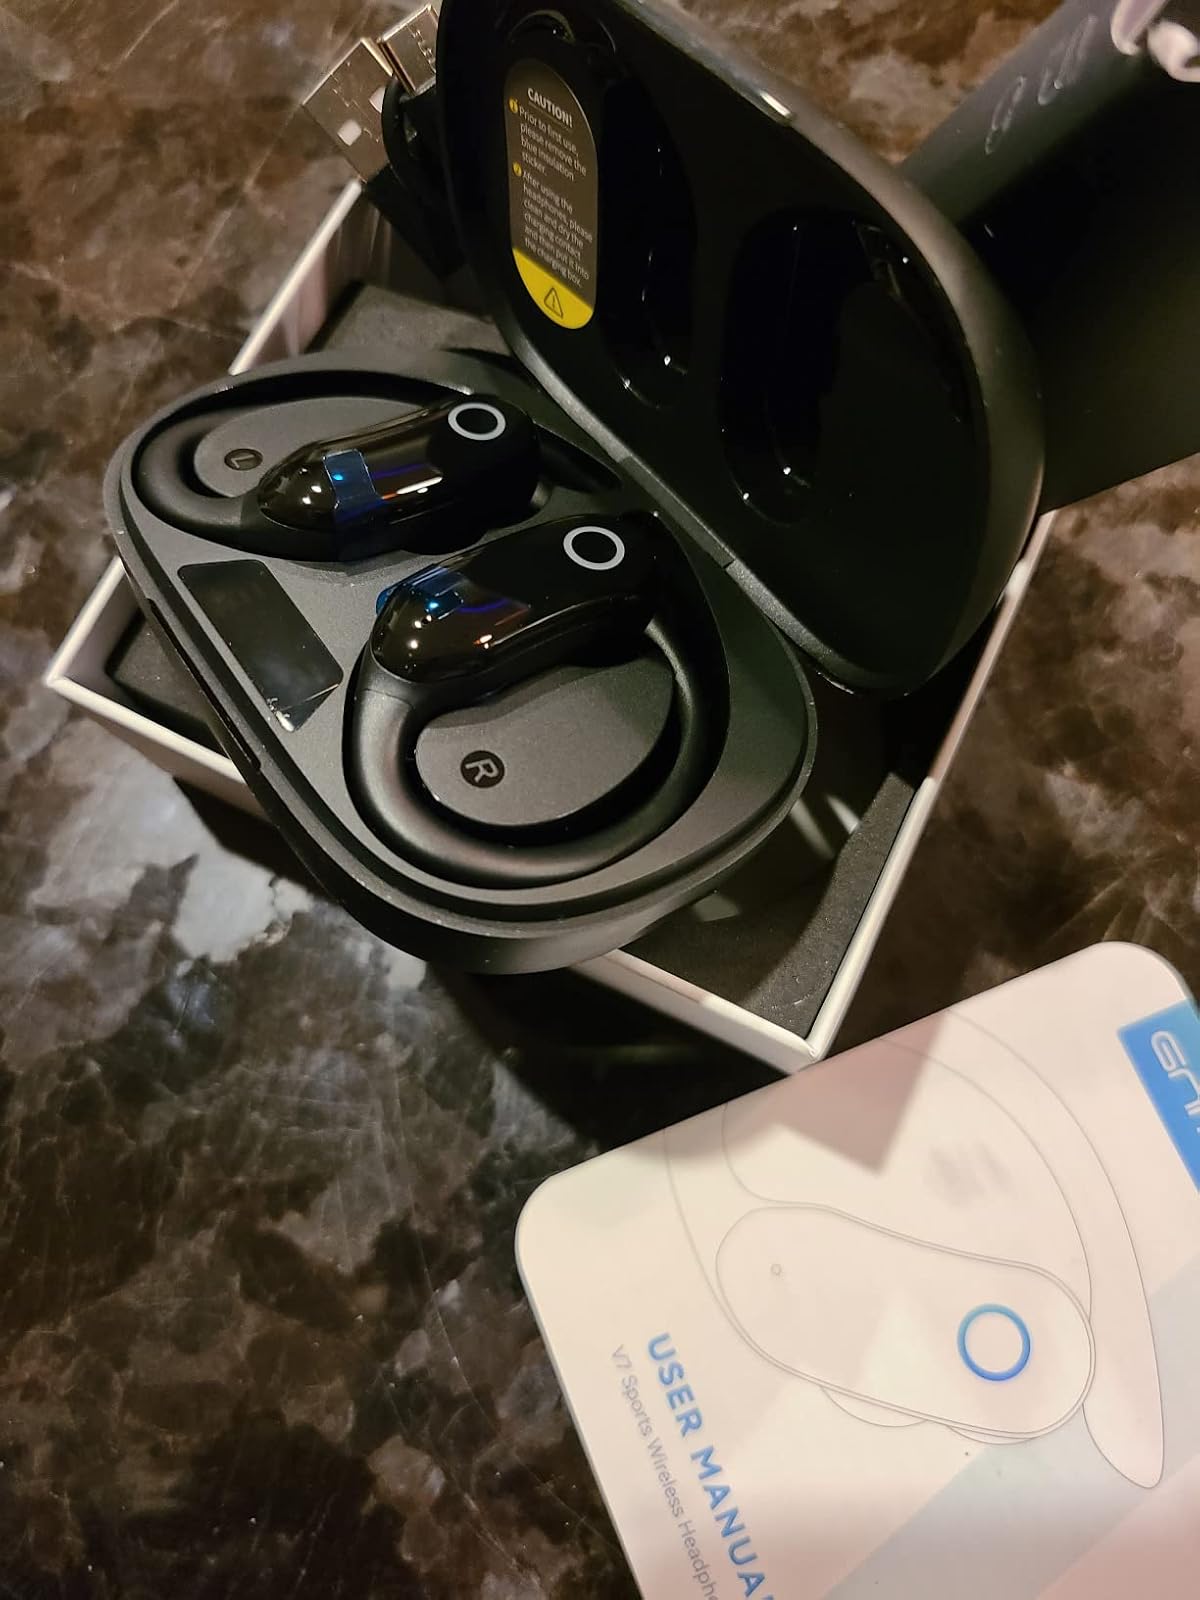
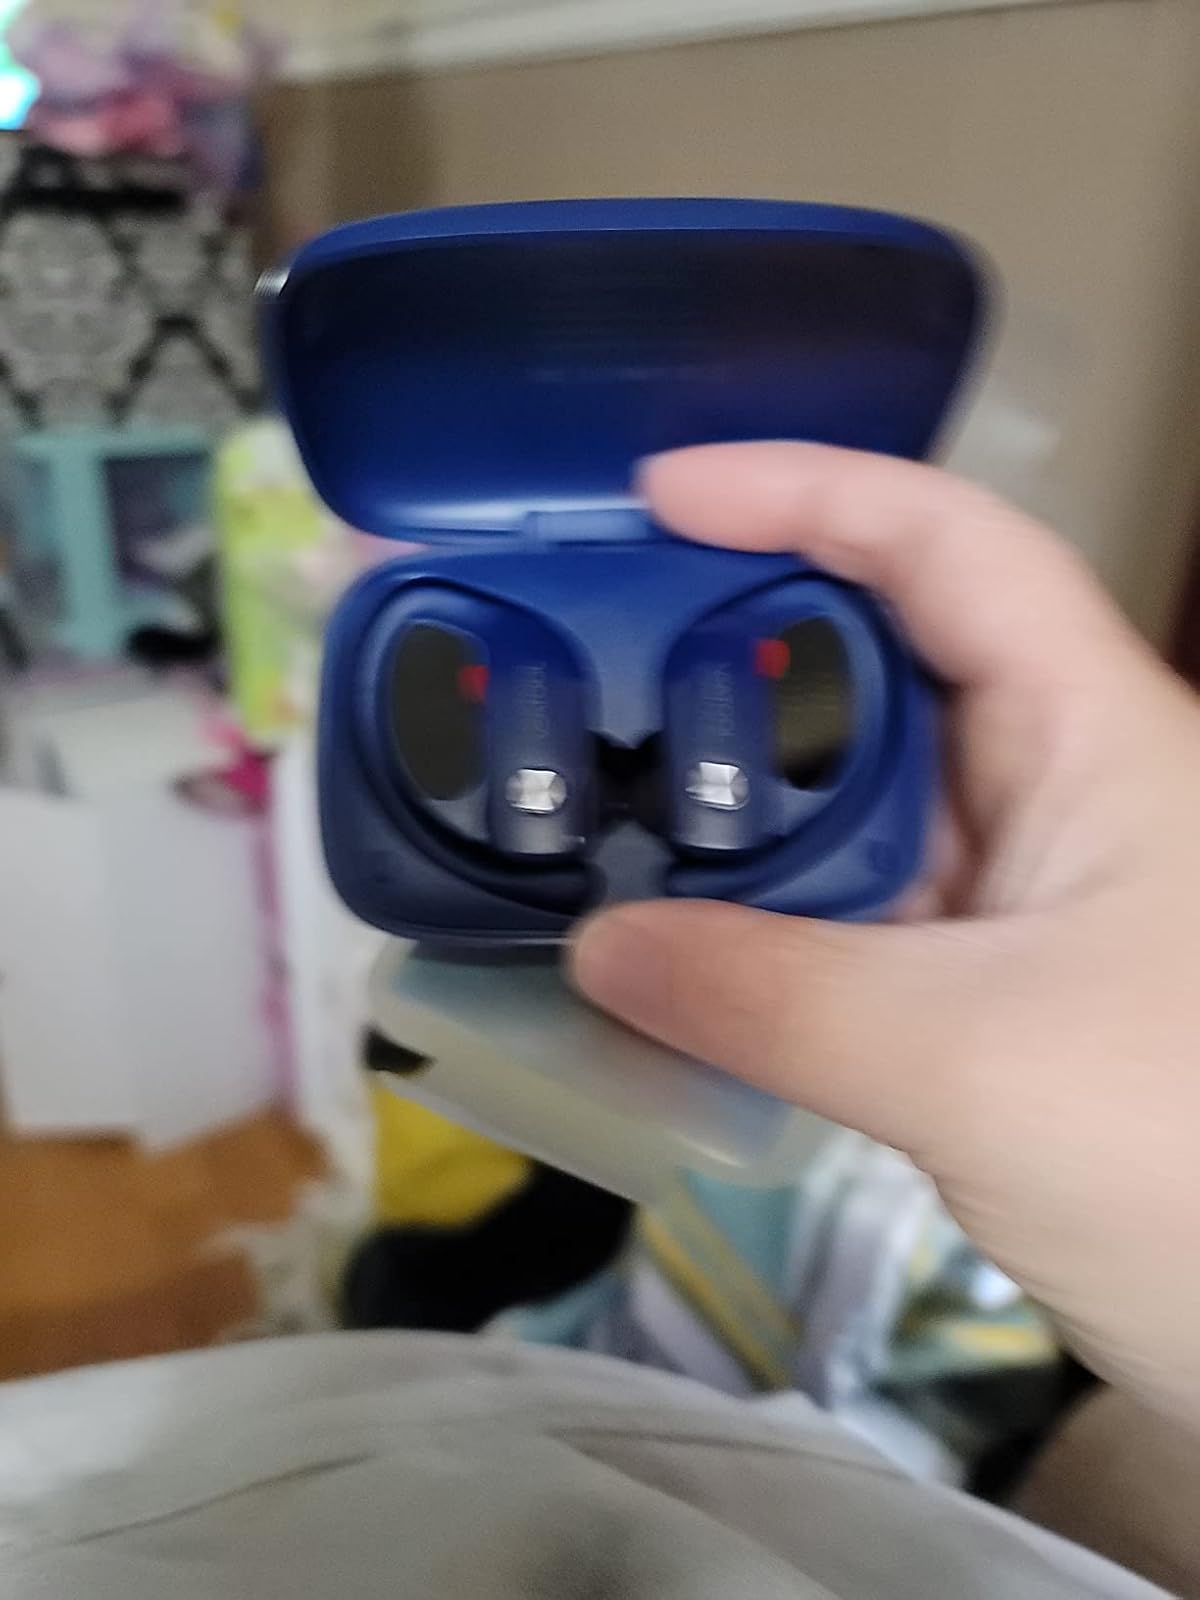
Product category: earbuds
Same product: no